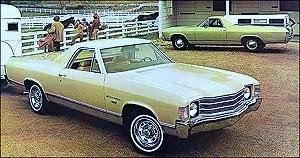
En comparaison avec d'autres types de pick-ups des années 1930, le terme coupe utility a été défini comme la combinaison d'un coupé plus élégant, confortable et spacieux, ayant une ligne de toit plus basse, avec un plateau de chargement. Cependant depuis les années 1950, la définition du terme est devenue floue. Les modèles plus récents sont souvent appelés simplement "pick-up" par leurs créateurs.